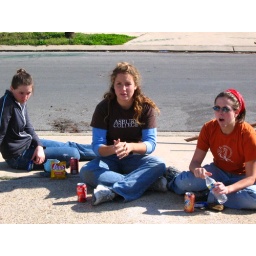
Best seats in the house